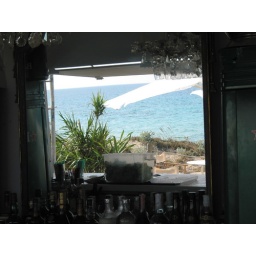
a beach in Formentera, seen through a mirror